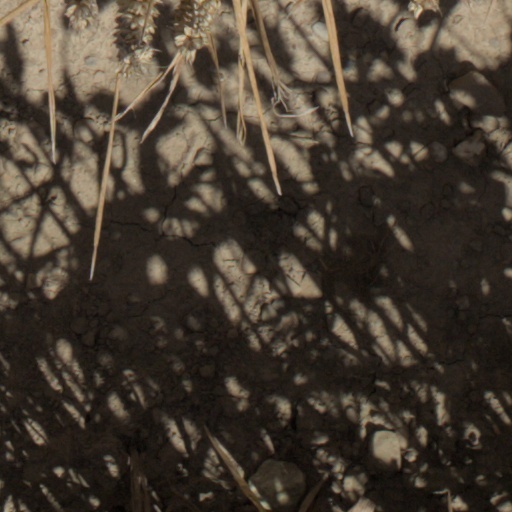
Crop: wheat